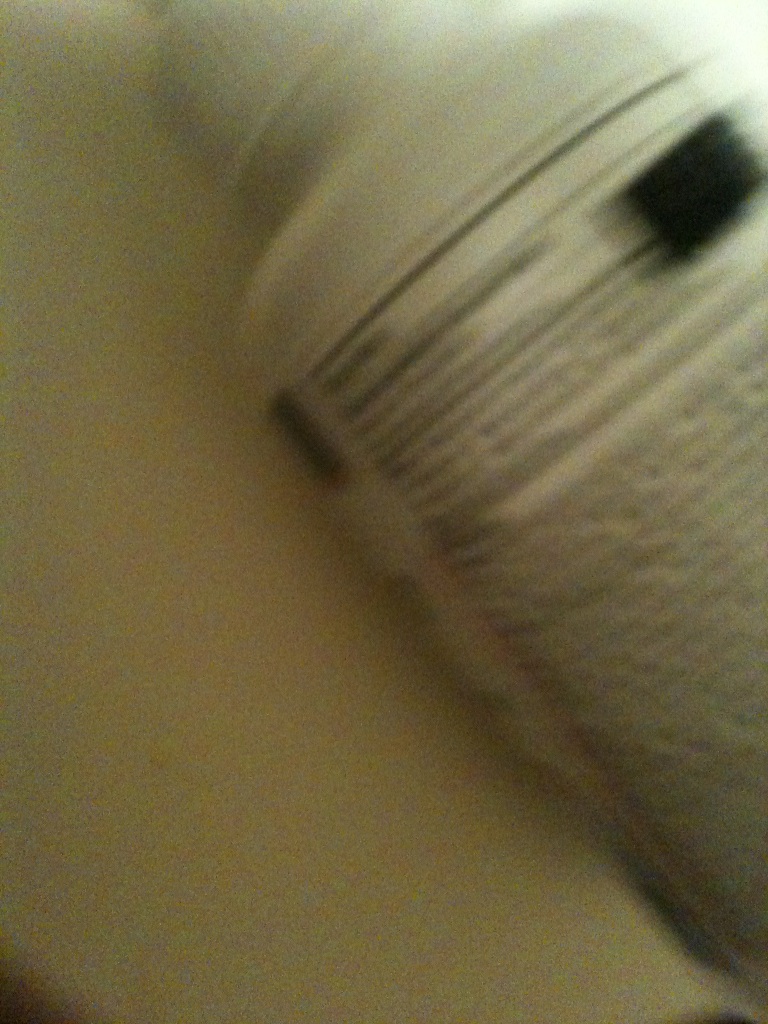Question: I'm trying to find out the number of milligrams for this product.
Answer: unanswerable